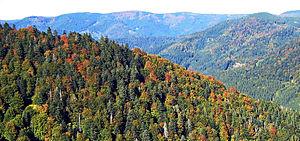
Obereck (Forêt Noire), vue du Hohwartsfels près de Obersimonswald